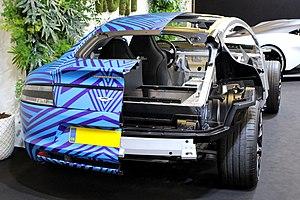
L'Aston Martin Rapide E est le projet de production d'une berline de luxe quatre portes 100 % électrique du constructeur automobile britannique Aston Martin devant être commercialisée à partir de 2019. Le projet devant donner naissance au premier véhicule électrique de la marque britannique est abandonnée en janvier 2020.